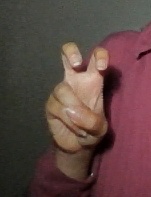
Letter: toot